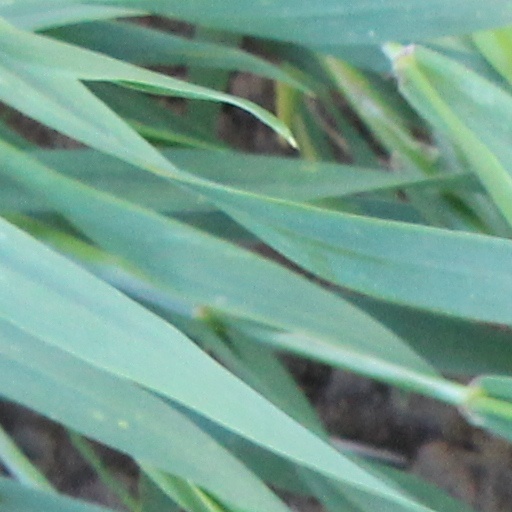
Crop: wheat